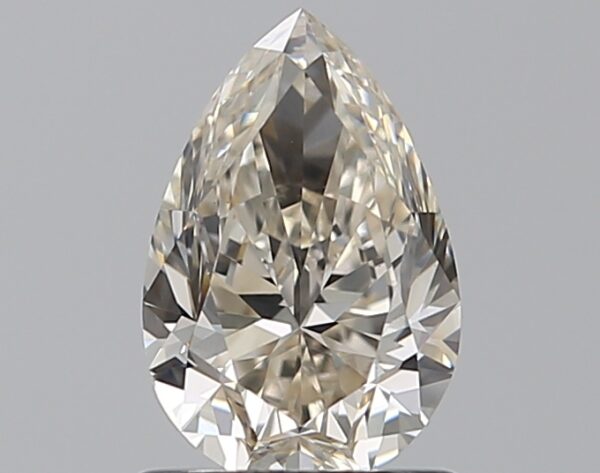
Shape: pear
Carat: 1.01
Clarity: VS2
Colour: L
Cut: GD
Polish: EX
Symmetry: VG
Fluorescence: N
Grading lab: GIA
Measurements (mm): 8.14 x 5.41 x 3.6